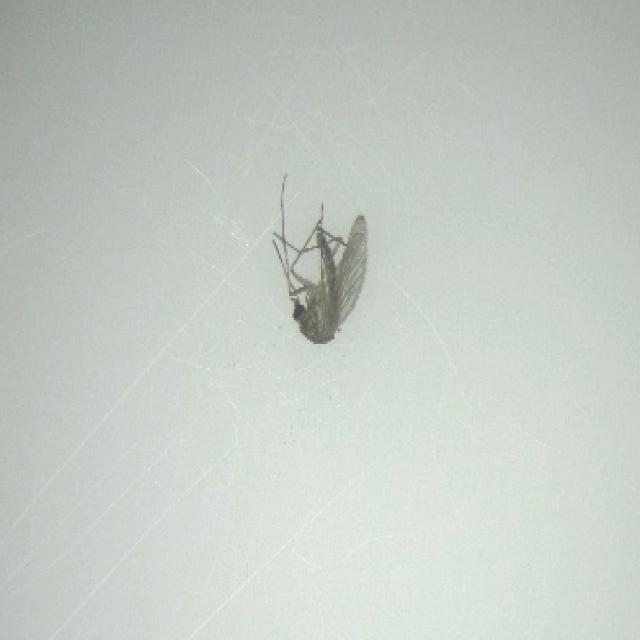
Species: culex_tritaeniorhynchus